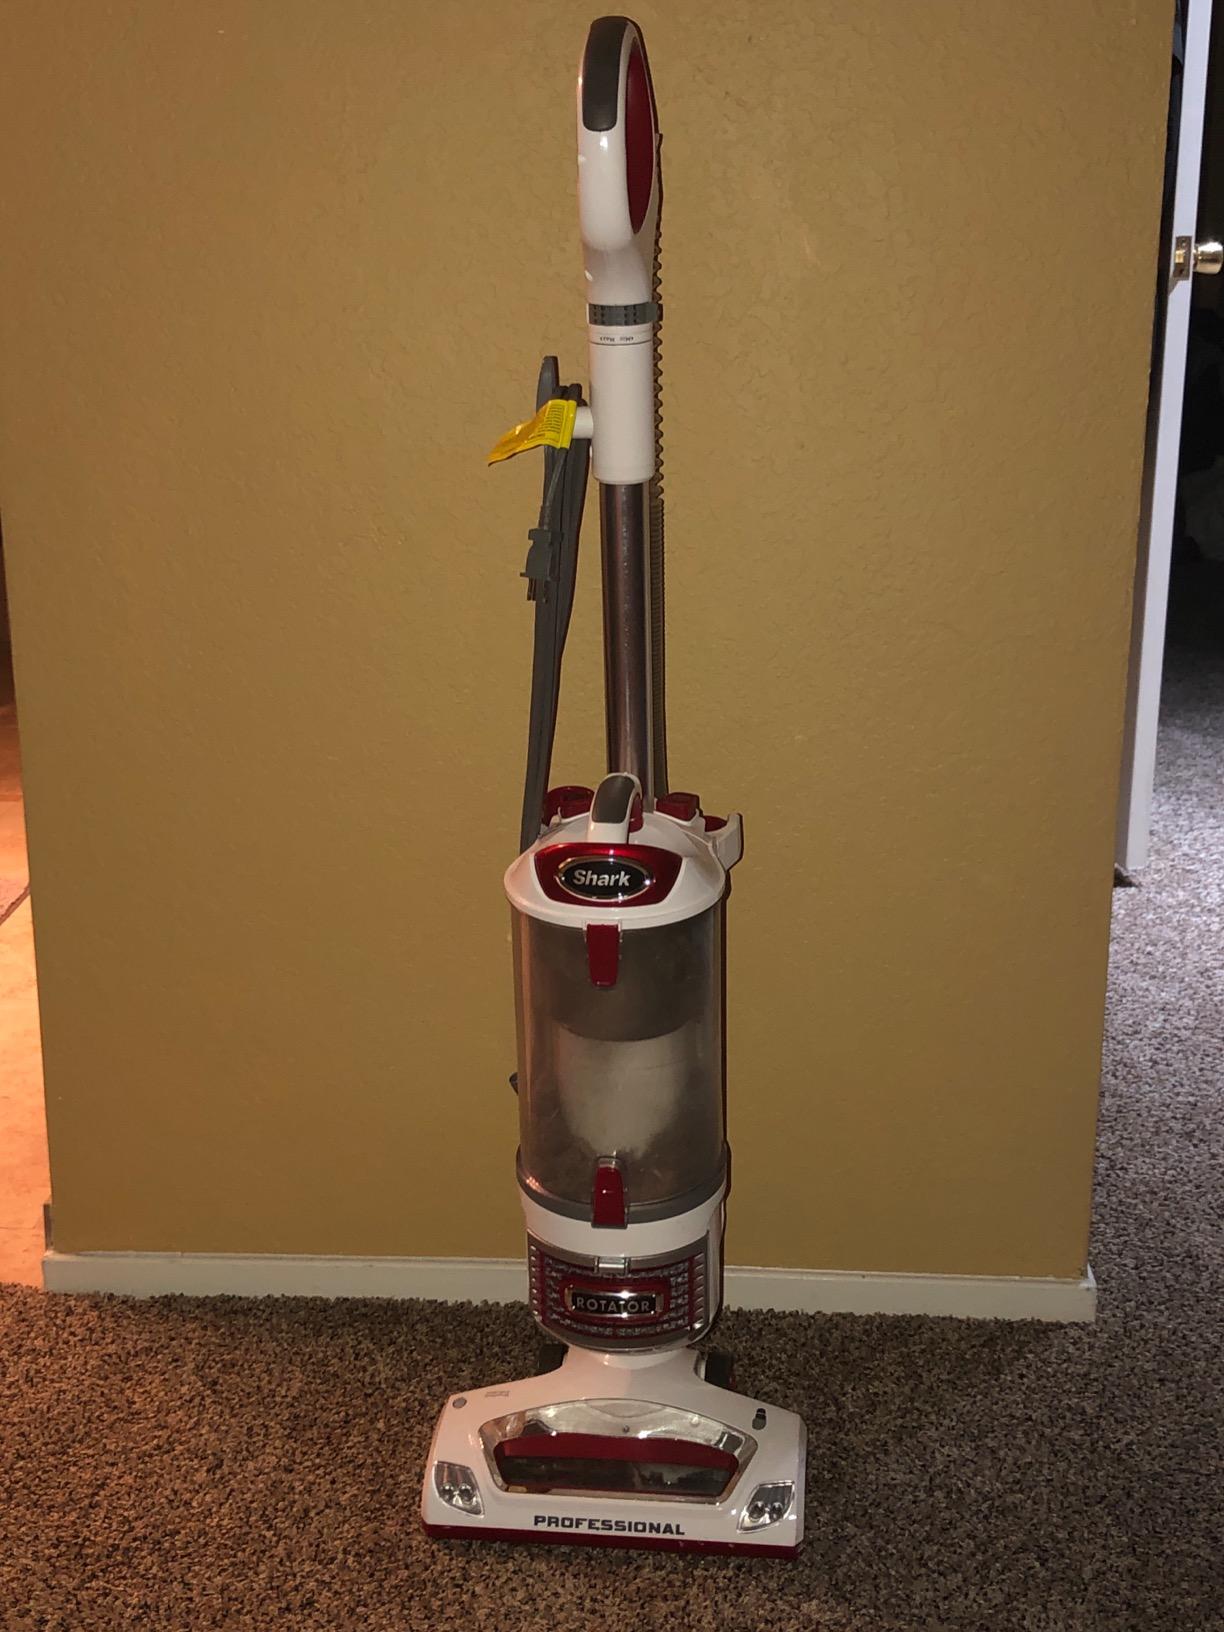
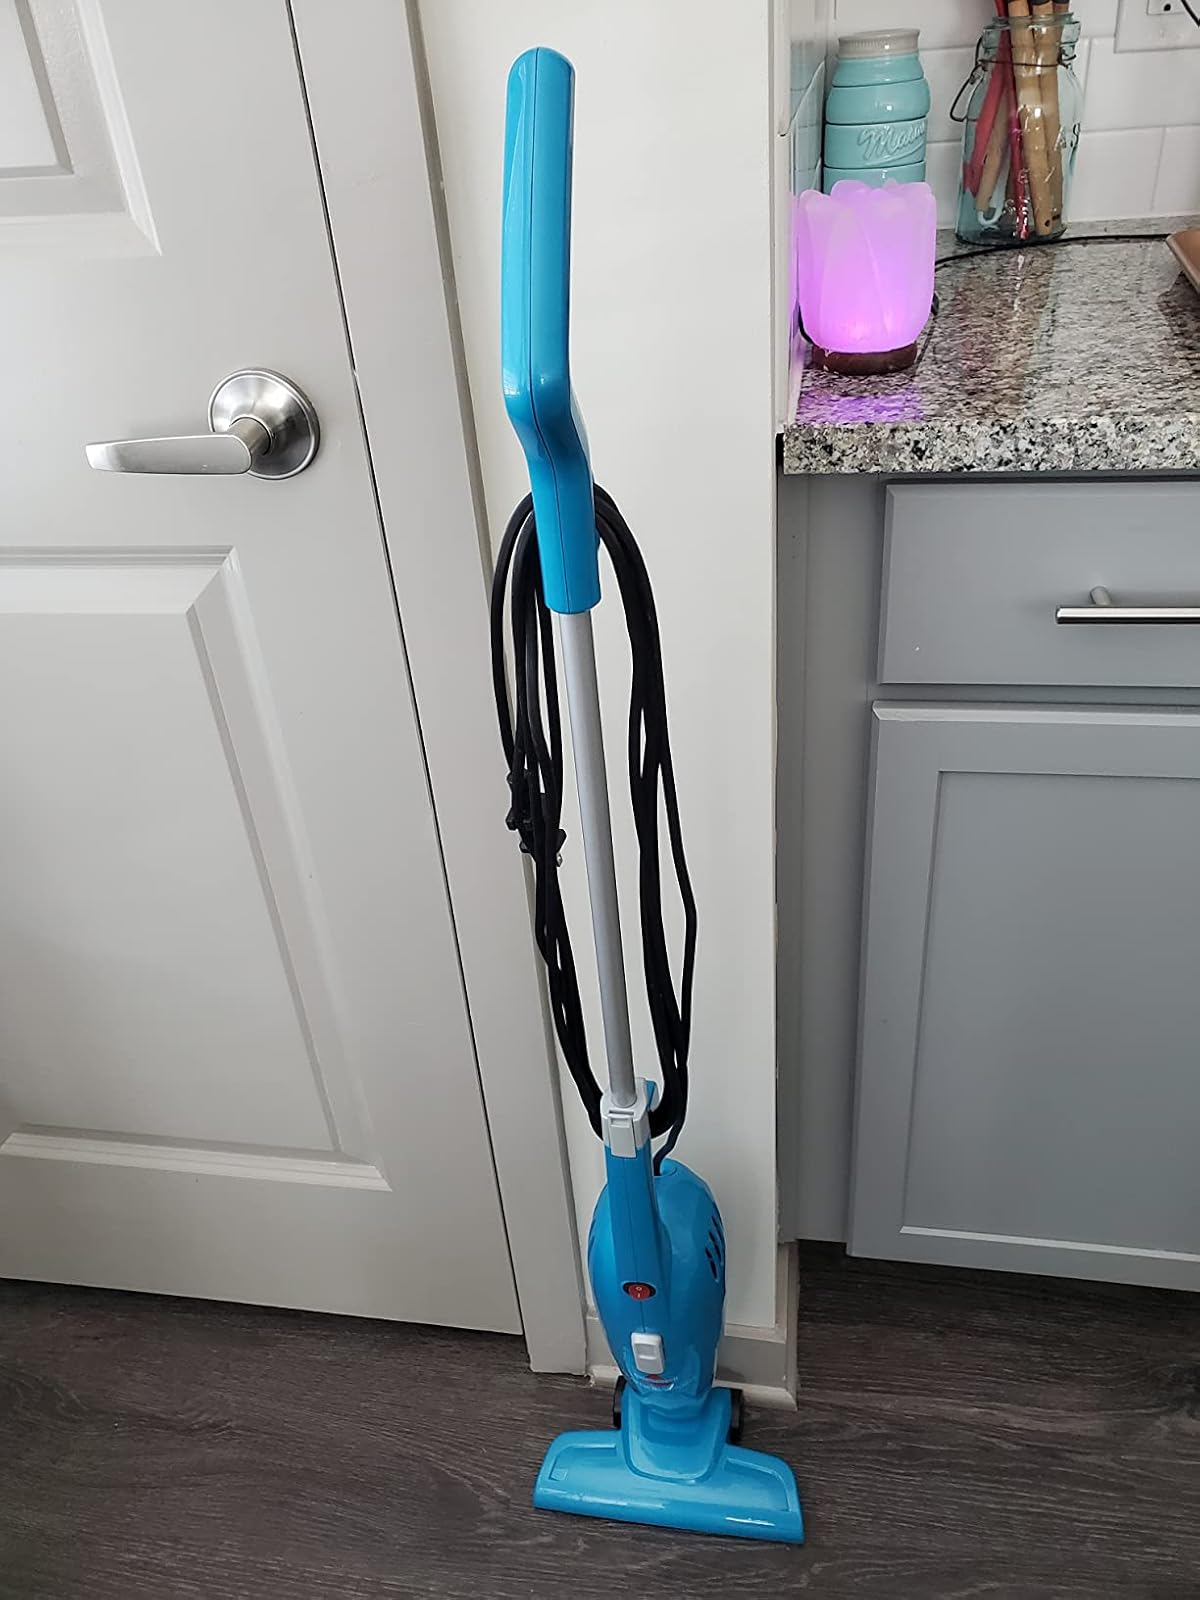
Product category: items_vacuum
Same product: no